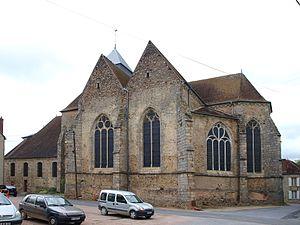
Barbonne-Fayel (Marne, France)
Barbonne-Fayel est une commune française, située dans le département de la Marne en région Grand Est.